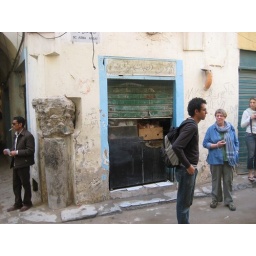
At central cross road in the Tripoli medina